Alexis Davis (General Hospital)

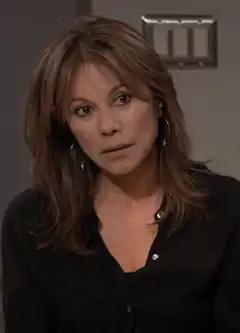
Nancy Lee Grahn as Alexis Davis

Alexis Davis is a fictional character on the ABC soap opera, "General Hospital". Nancy Lee Grahn originated the role on September 26, 1996. She is the daughter of Mikkos Cassadine and Kristin Bergman. She is also the mother of Sam McCall, Kristina Davis and Molly Lansing.